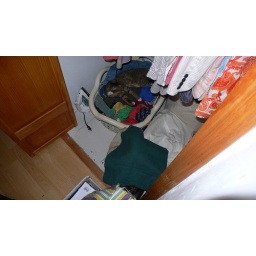
Chesterfield sleeping in the dirty laundry basket.